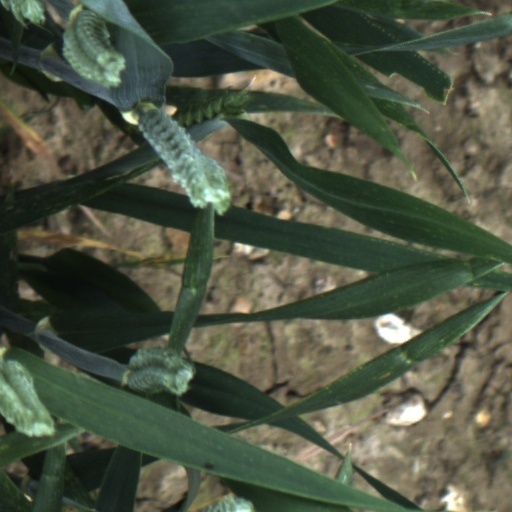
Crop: wheat